Lemuel H. Arnold

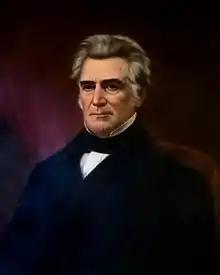
Official Rhode Island State House portrait by James Sullivan Lincoln

Lemuel Hastings Arnold (January 29, 1792June 27, 1852) was an American politician from the U.S. state of Rhode Island. A Whig, he served as the 12th Governor of the State of Rhode Island and a member of the U.S. House of Representatives.